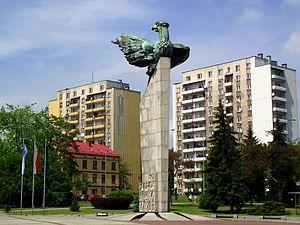
Chrzanów est une ville de Pologne située en voïvodie de Petite-Pologne. La ville est le chef-lieu du Powiat de Chrzanów.